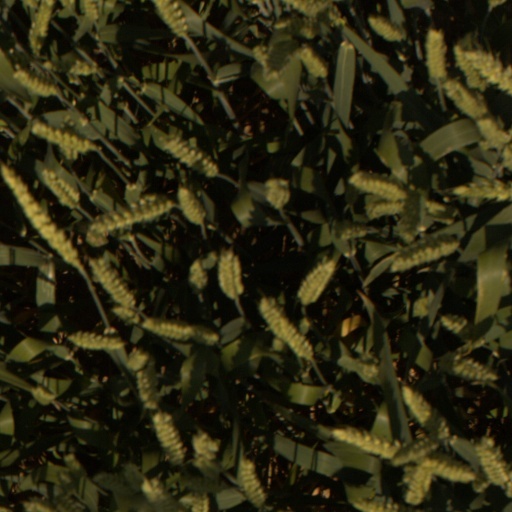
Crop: wheat